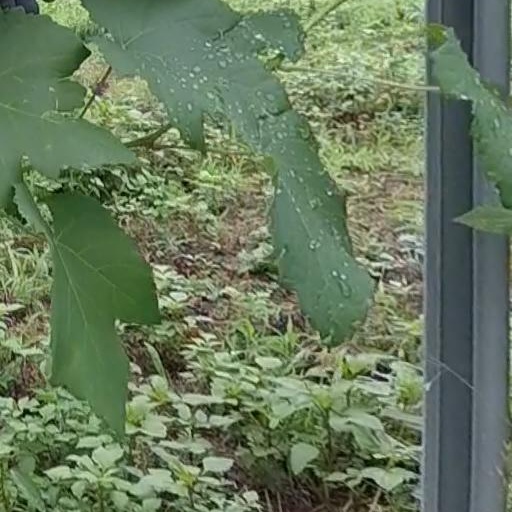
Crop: grape